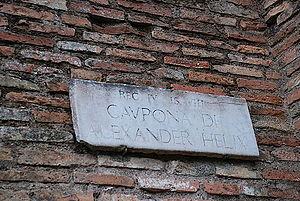
La caupona, fut dans les grandes villes de l'Empire romain, un lieu de débit de vin. Dans les zones rurales, elle joua le rôle d'auberge.